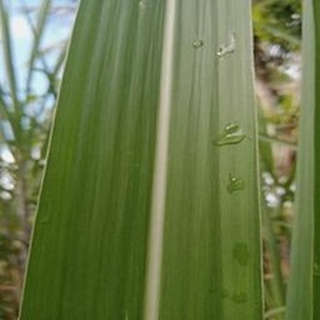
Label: healthy_sugarcane